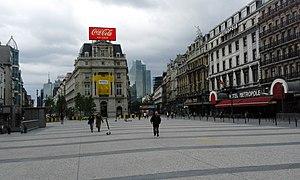
La Place de Brouckère, à Bruxelles, Belgique, en 2019, après les travaux de réaménagement, avec l'Hôtel Continental et l'Hôtel Métropole.
La place de Brouckère est une place du centre de la ville belge de Bruxelles.